Runeberg Day

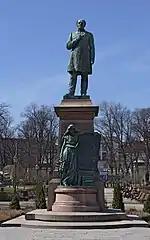
Statue of J.L. Runeberg in Helsinki

Johan Ludvig Runeberg (1804–1877) was a Finnish poet, teacher and professor. His works, together with Elias Lönnrot's Kalevala, are considered to have elevated the newly formed Grand Duchy of Finland into the ranks of cultured nations, both in the international eyes as well those of the Finns themselves.